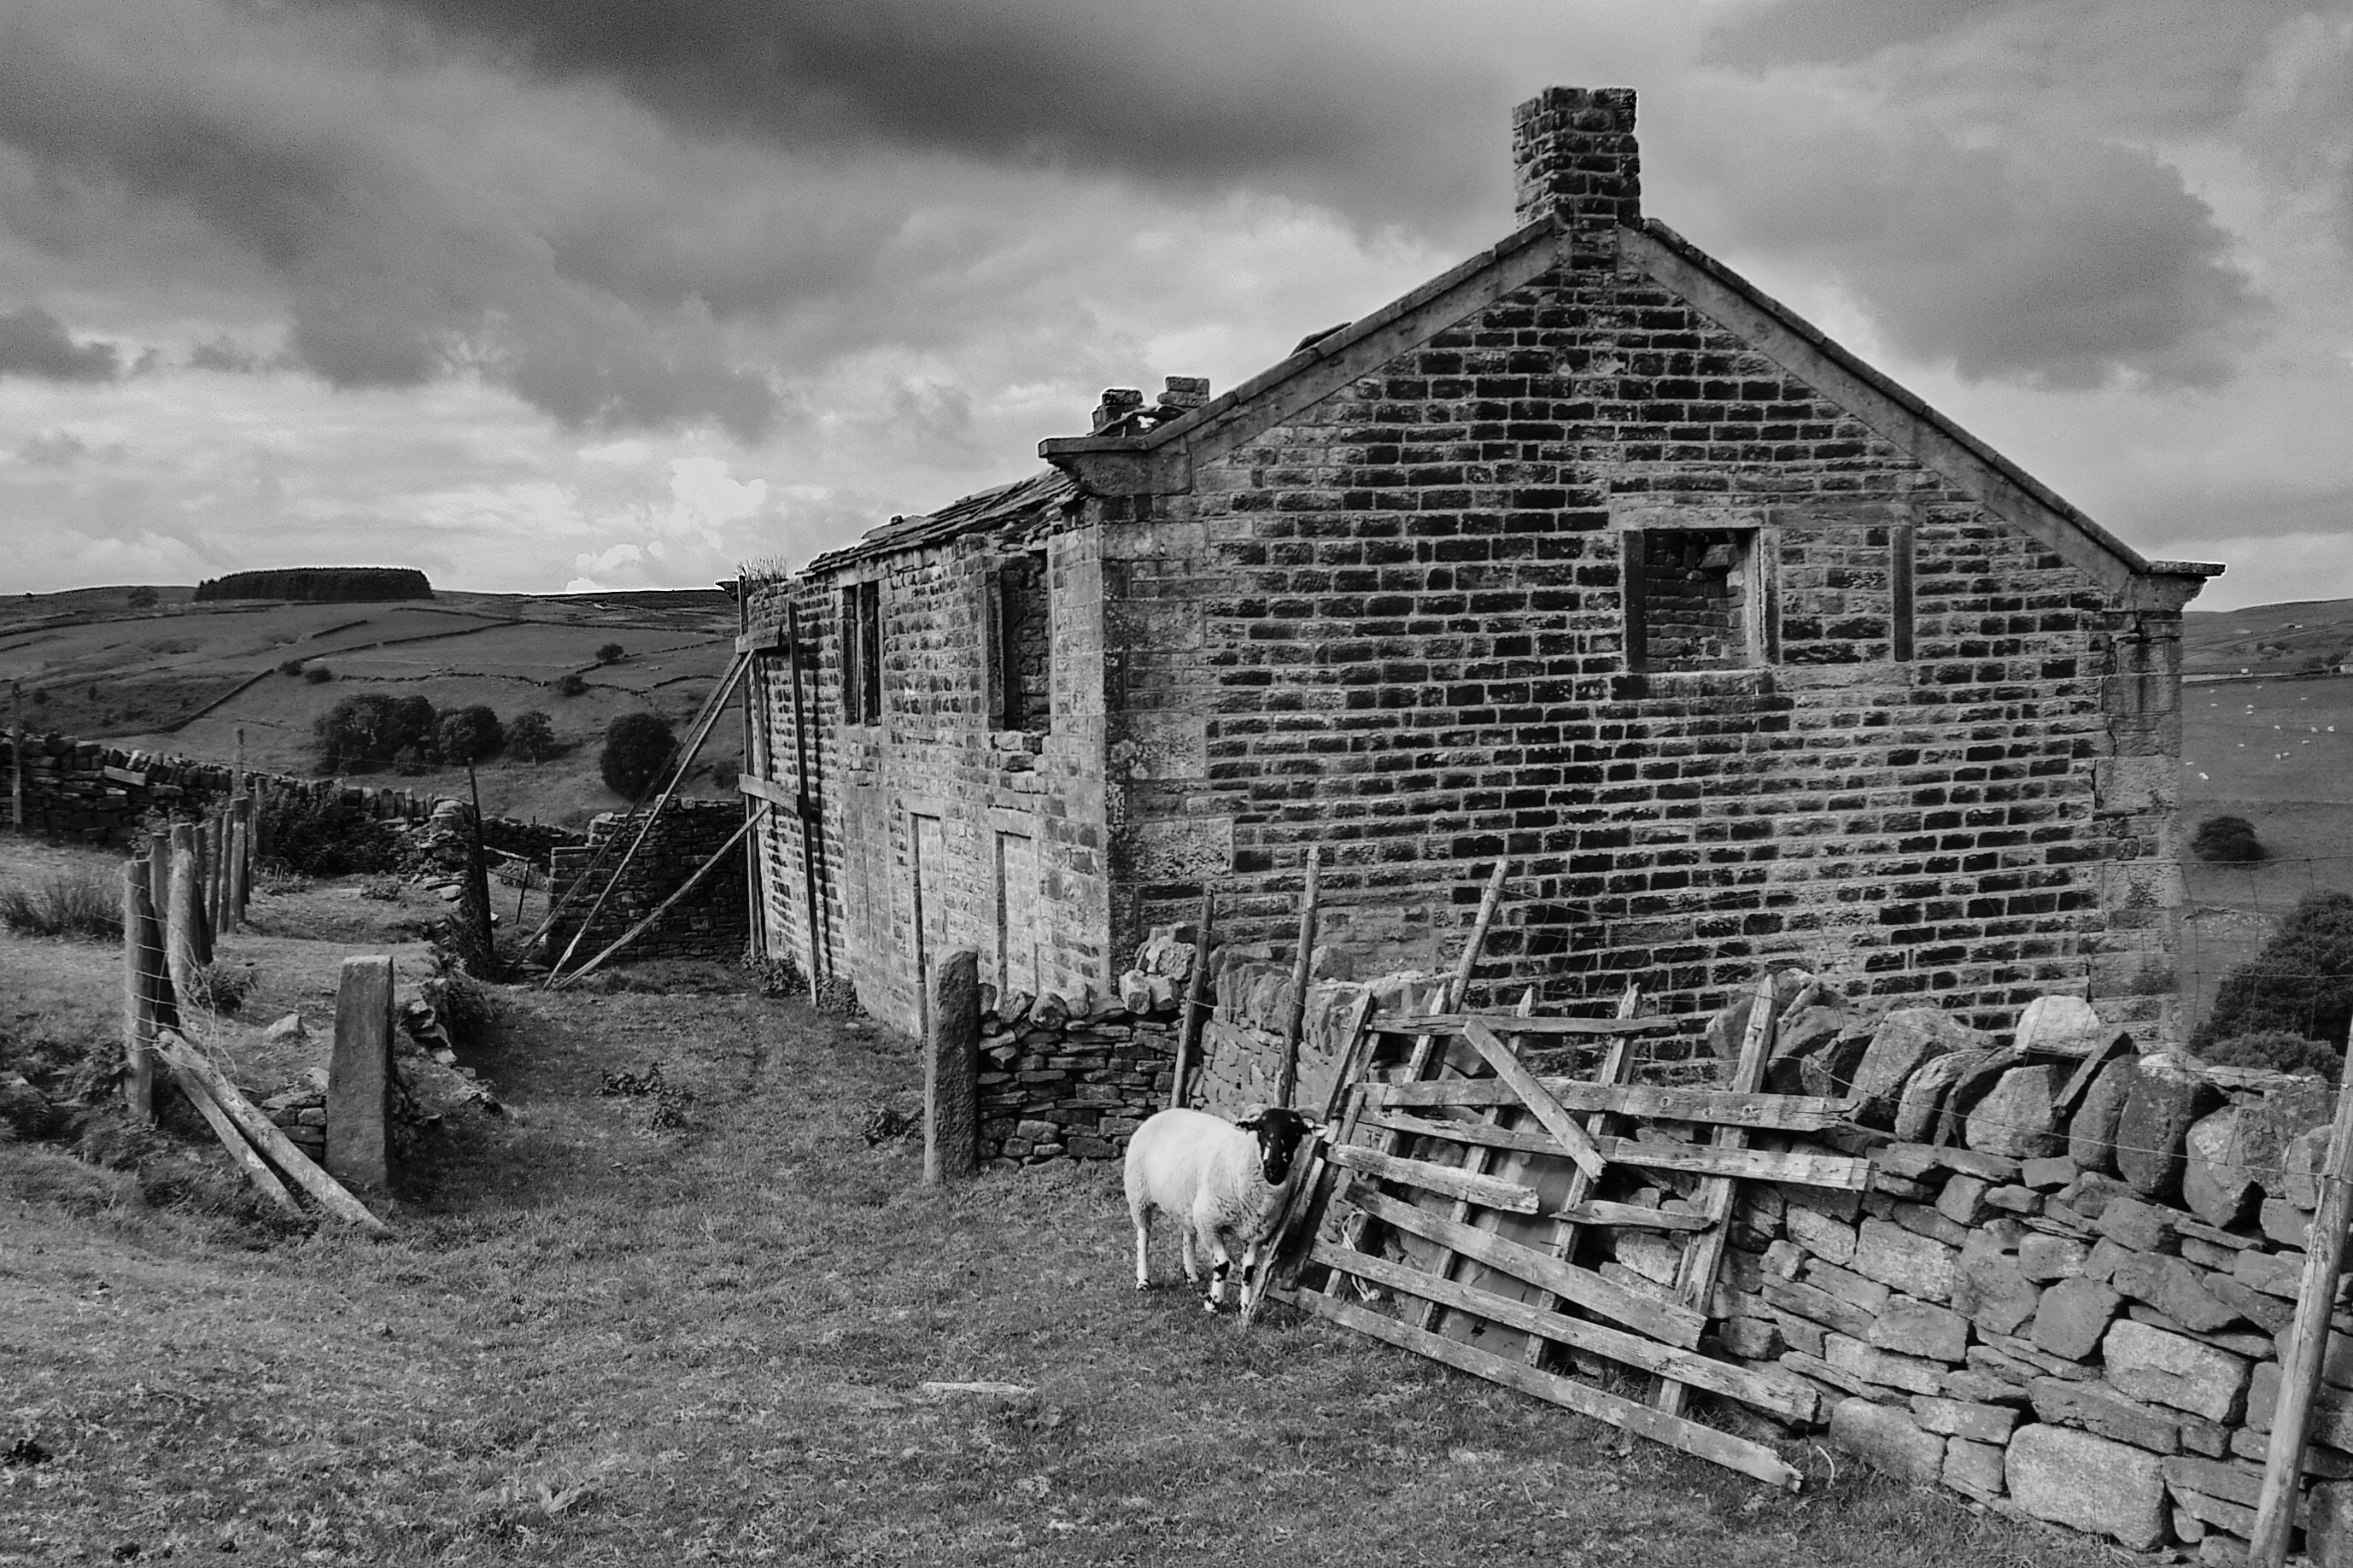
outdoor, black and white, white, farm, house, shack, sheep, black, monochrome, moors, ruins, history, rural area, monochrome photography, ancient history